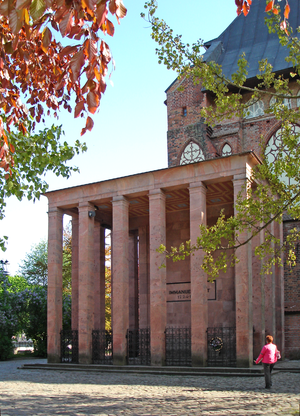
Emmanuel Kant, né le 22 avril 1724 à Königsberg, capitale de la Prusse-Orientale, et mort dans cette même ville le 12 février 1804, est un philosophe allemand, fondateur du criticisme et de la doctrine dite « idéalisme transcendantal ».
La cathédrale de Königsberg est une cathédrale de style gothique construite en briques et située aujourd'hui à Kaliningrad, dans l'ancienne ville de Königsberg. La cathédrale est considérée comme l'un des bâtiments historiques les plus importants de la ville.